Freebore

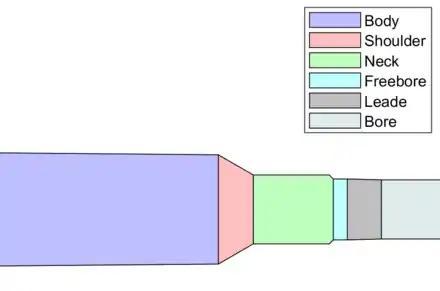
Chamber illustration indicating the various sections of a typical rifle chamber. The freebore is the cyan colored section just ahead of the neck.

In firearms, freebore (also free-bore, free bore, or throat) is the portion of the gun barrel between the chamber and the rifled section of the barrel bore. The freebore is located just forward of the chamber neck and is cylindrical in shape. The diameter of the freebore is larger than the groove diameter of the gun barrel bore so that no rifling is present and projectiles used in the firearm can accelerate through the freebore without resistance.